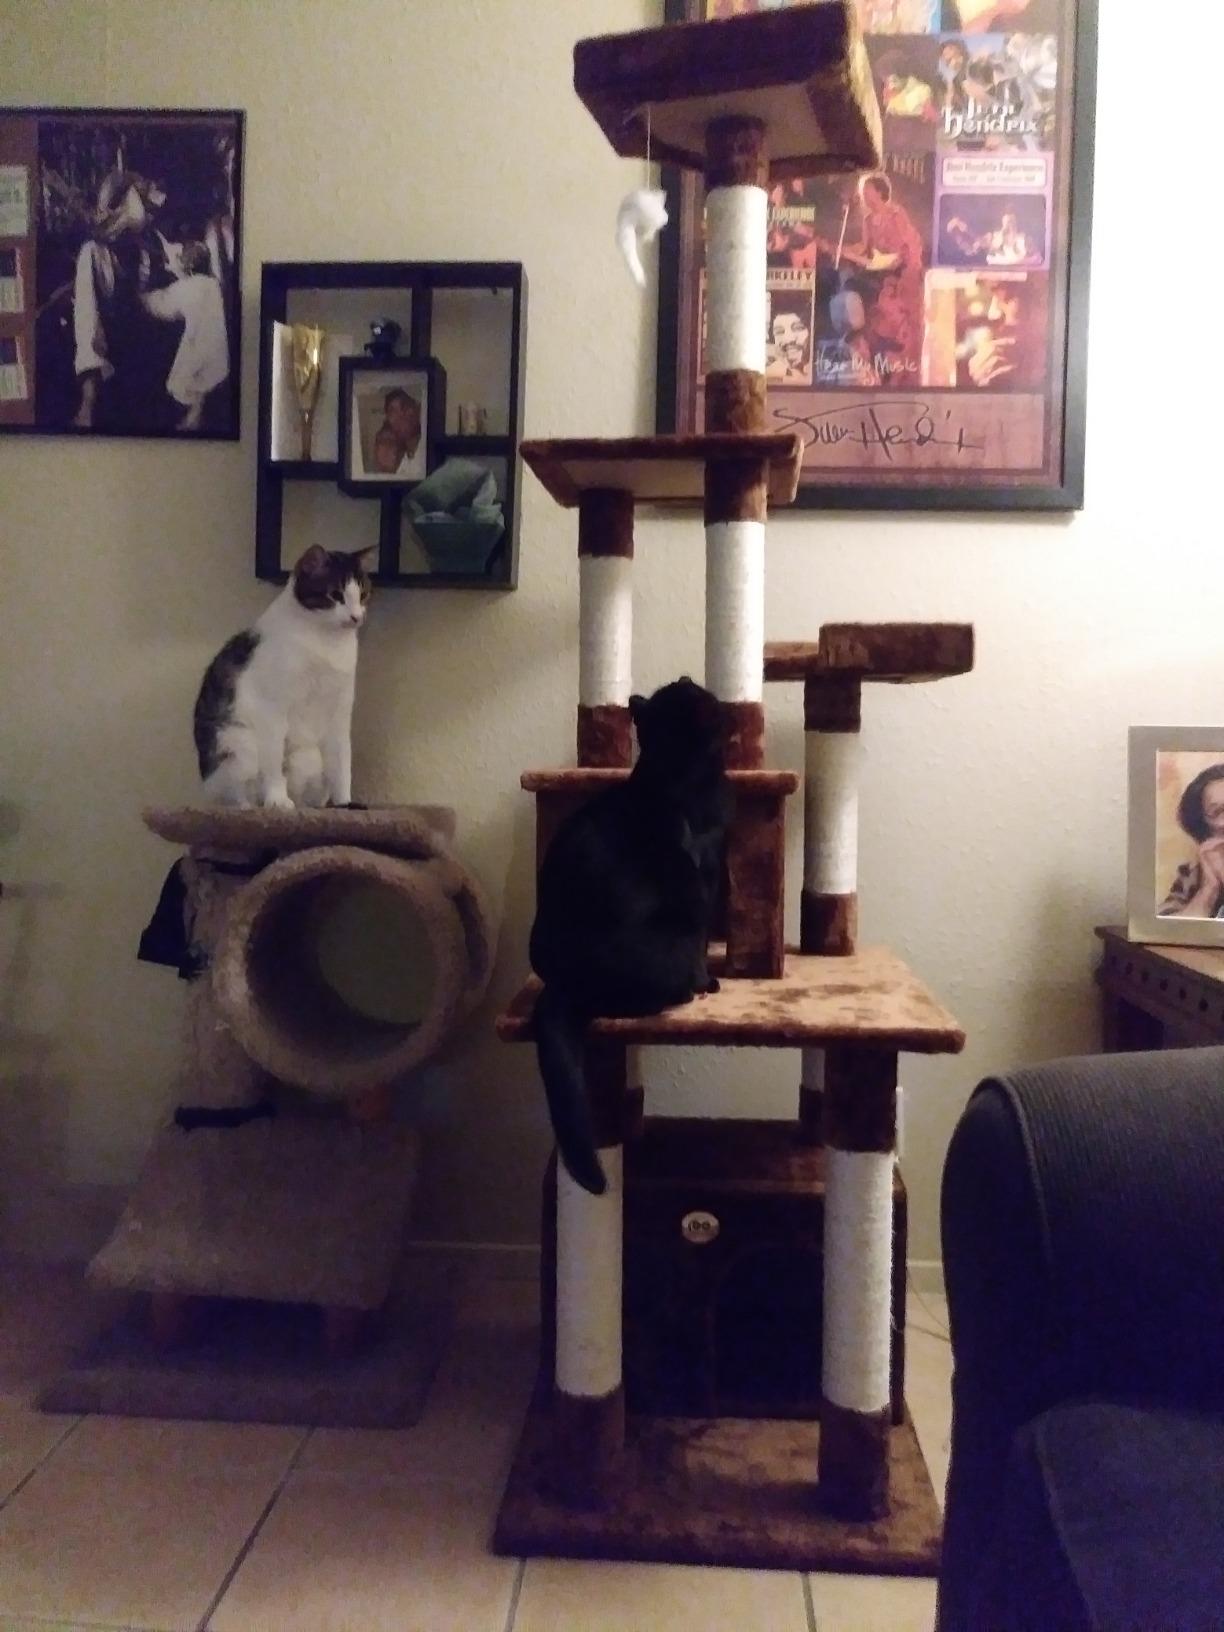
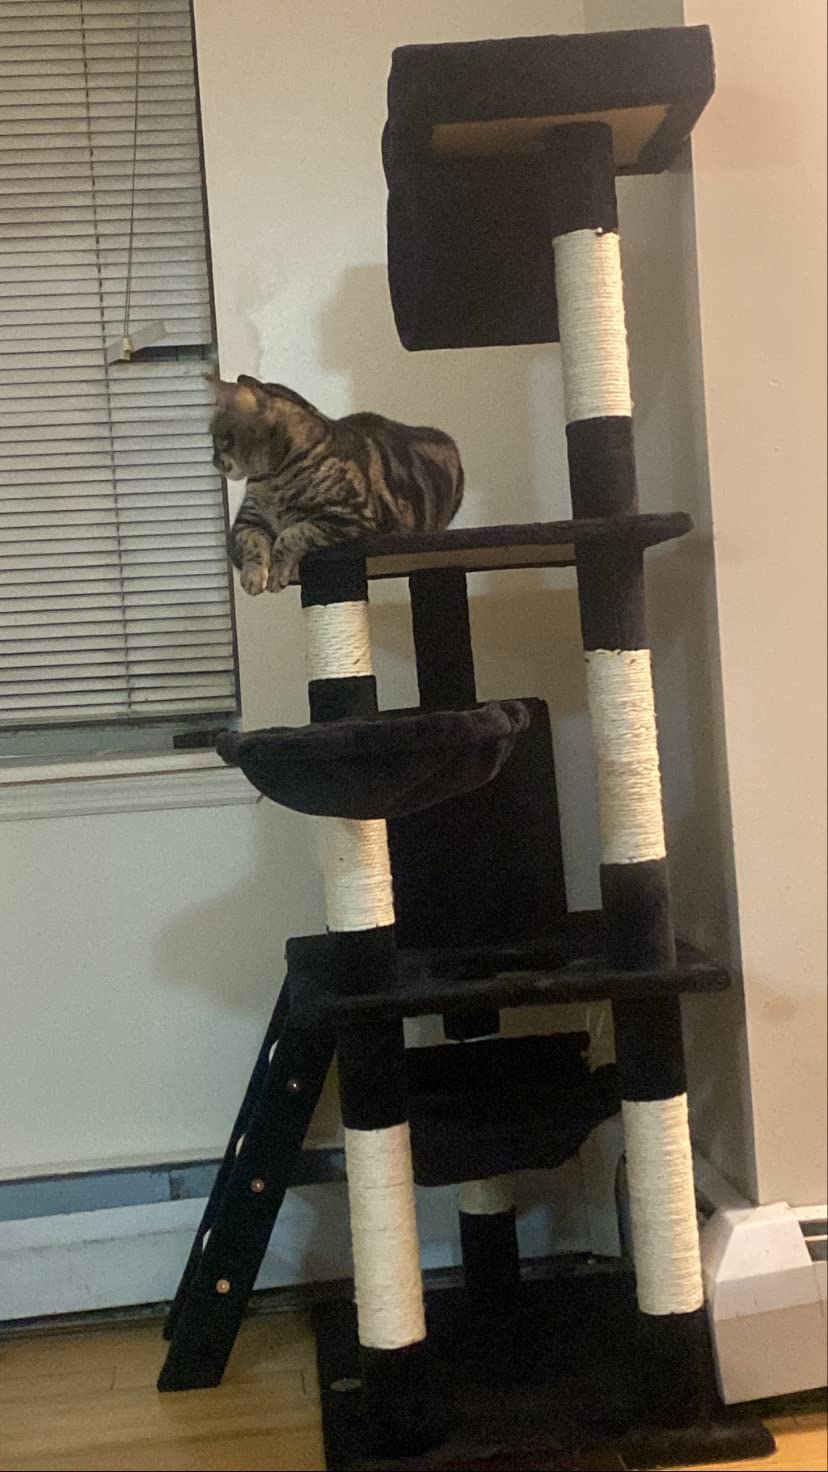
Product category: items_cat tree
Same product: no